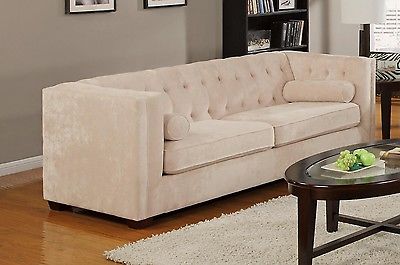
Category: sofa